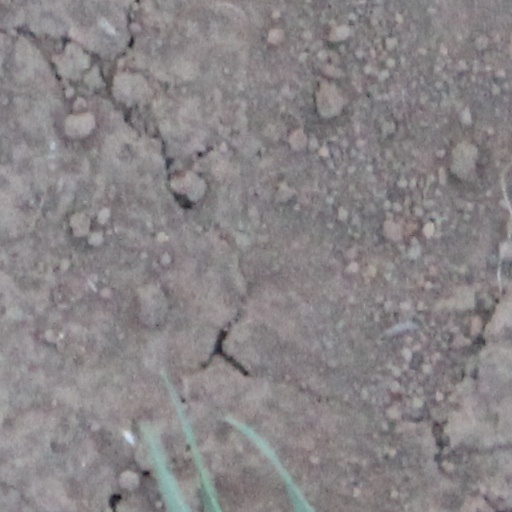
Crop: wheat